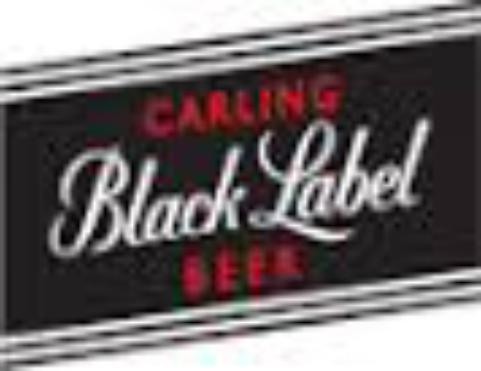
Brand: Carling Black Label
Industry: Food